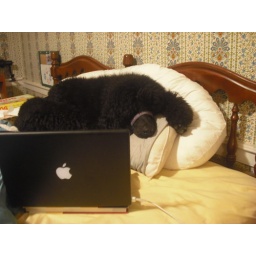
I guess I'm sleeping in the dog crate tonight! Joey the flickr addict!